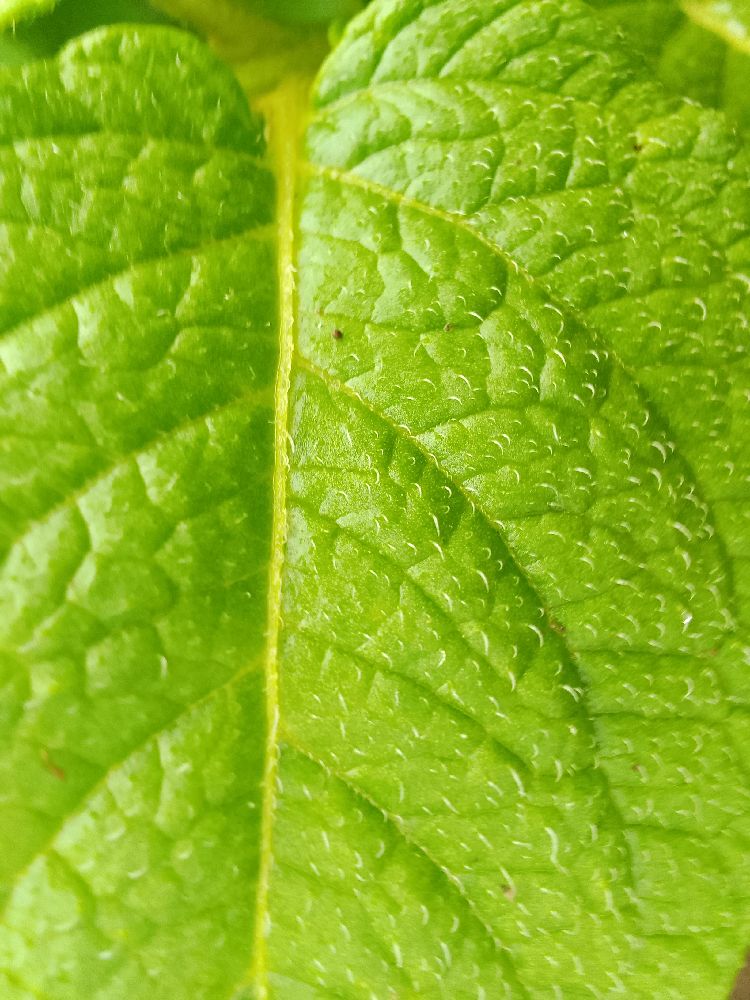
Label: Healthy